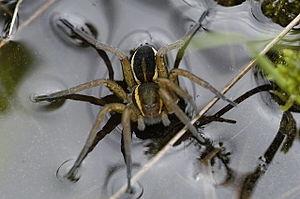
Dolomedes est un genre d'araignées aranéomorphes de la famille des Pisauridae.